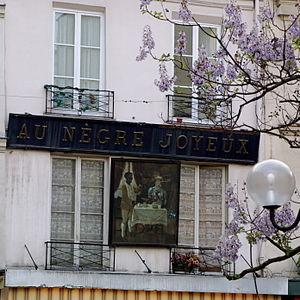
Nègre est un substantif masculin à l'origine, synonyme de l'adjectif « noir » et qui a pris au fil des années en français standard un caractère péjoratif pour désigner les Noirs ; en créole haïtien, le mot « nèg » veut simplement dire « homme ».
La place de la Contrescarpe est une voie située dans le 5ᵉ arrondissement de Paris.
Au Nègre joyeux est un ancien magasin de cafés de Paris, situé place de la Contrescarpe, dans le 5ᵉ arrondissement de Paris. L'enseigne, déposée au printemps 2018, a disparu.